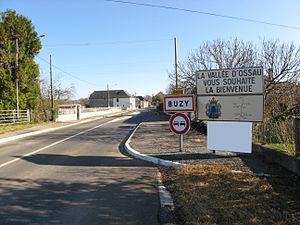
Entrée du village de Buzy (Pyrénées-Atlantiques) (Pyrénées).
Buzy est une commune française, située dans le département des Pyrénées-Atlantiques en région Nouvelle-Aquitaine.